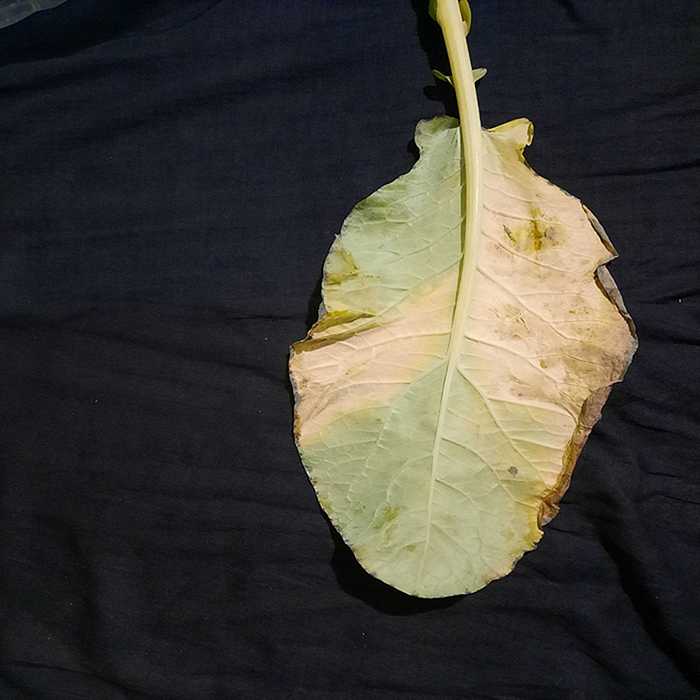
Plant: Cauliflower
Label: Black Rot